The Rivers of Zadaa

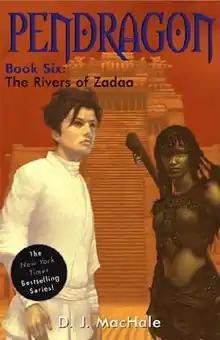
First edition cover

The Rivers of Zadaa is the sixth novel in the Pendragon series by D. J. MacHale.